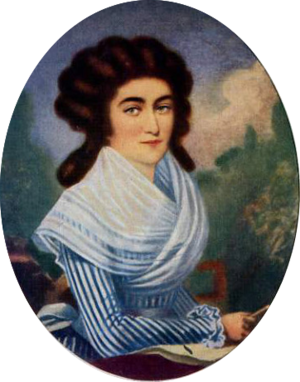
Marie-Adélaïde Champion de Cicé (1749-1818)